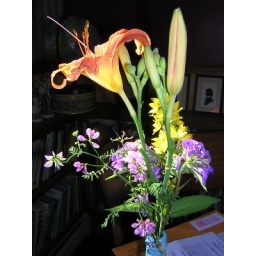
A beautiful arrangement of flowers from our garden and wildflowers set in the office in the barn